Cwmbran

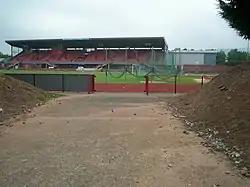
Cwmbran Stadium.

Cwmbran Stadium is a multipurpose Stadium with an athletics track and 3G Pitch, an eight court sports hall, fitness suite, swimming pool and an indoor bowling rink.